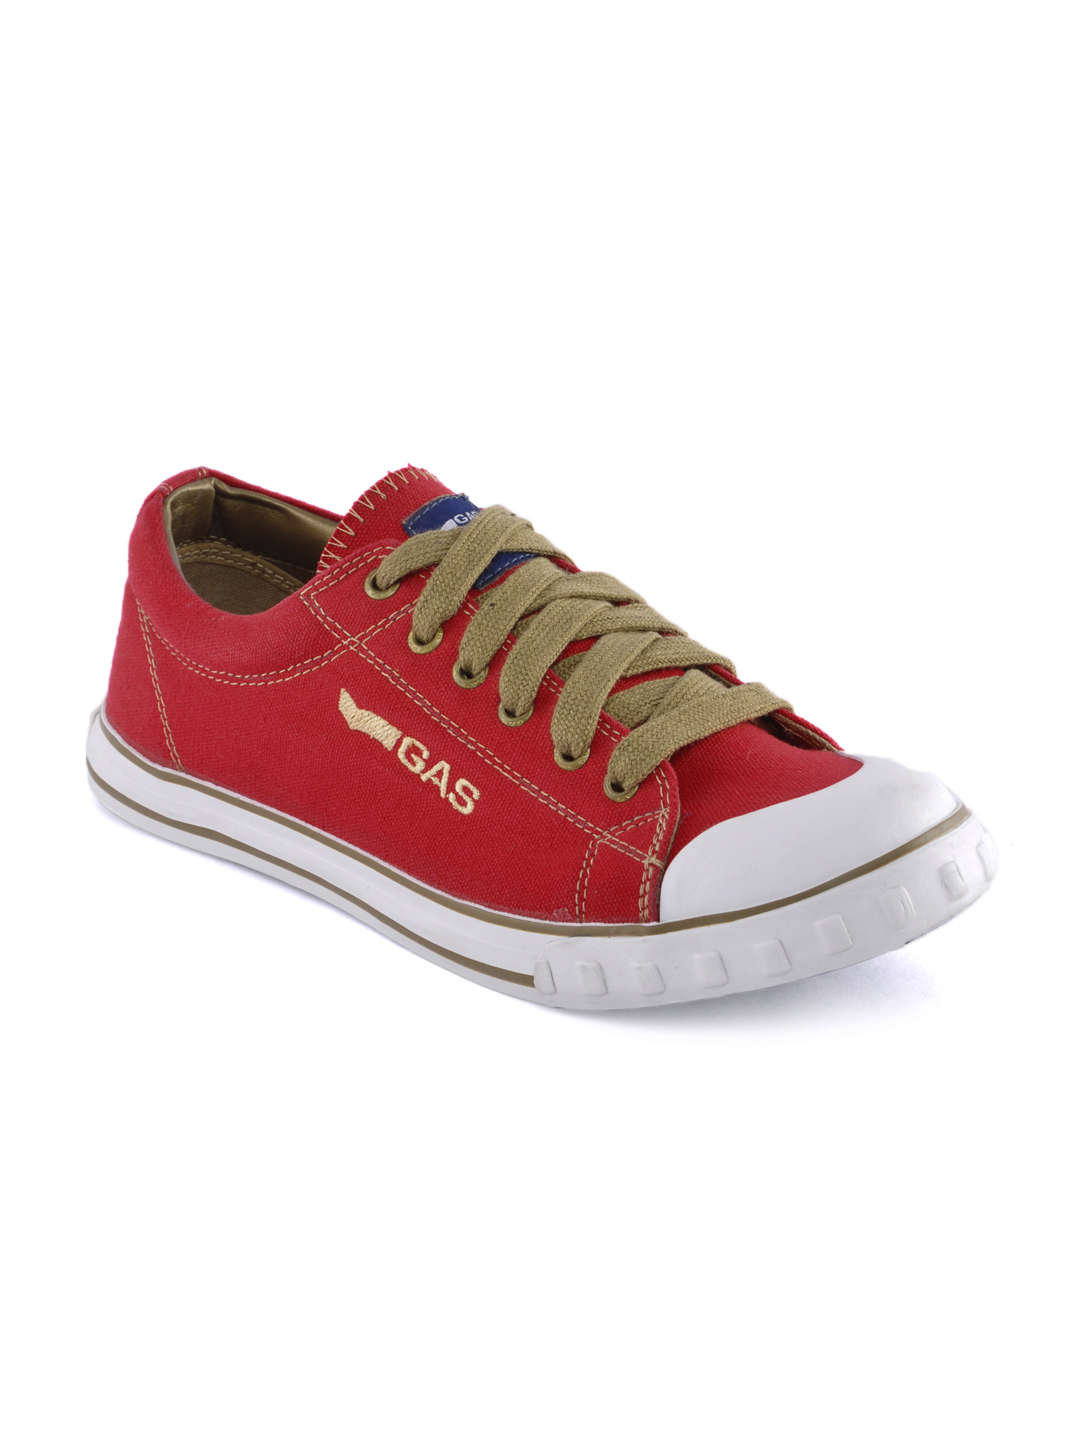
Gas Men Freetime Red Casual Shoes
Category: Footwear / Shoes / Casual Shoes
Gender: Men
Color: Red
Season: Spring 2013
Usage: Casual